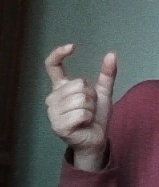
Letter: nun